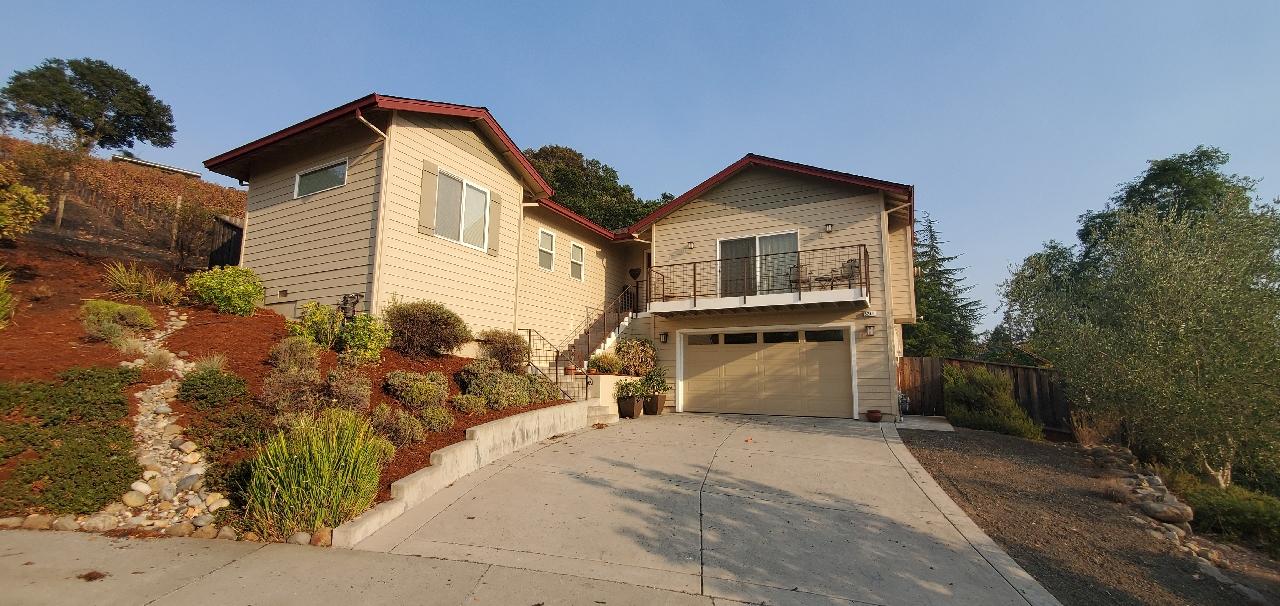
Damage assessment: no_damage